David Carpenter

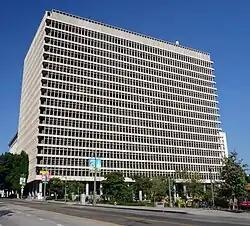
The Clara Shortridge Foltz Criminal Justice Center in Los Angeles, where the first trial took place

Carpenter was paroled for the California convictions in February 1977 but was immediately turned over to federal custody for other convictions. In 1978, he befriended convicted bank robber Shane Williams at FCI Lompac II, who instructed Carpenter to start using a gun in his attacks. Carpenter was granted release on May 2, 1979, and transferred to a halfway house for 60 days and afterwards moved in with his parents in San Francisco's Glen Park neighborhood. Under his parole conditions, he would remain on supervision until October 28, 1982, and would have to report monthly to his parole officer in San Francisco. In October 1979, he began attending a vocational school in Hayward to learn offset printing, and after several months of training he was hired to lecture the course.